Repulsion (film)

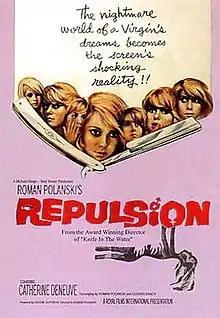
Theatrical release poster

Repulsion is a 1965 British psychological horror thriller film directed by Roman Polanski, and starring Catherine Deneuve. Based on a story written by Polanski and Gérard Brach, the plot follows Carol, a withdrawn, disturbed young woman who, when left alone in the apartment she shares with her sister, is subject to a number of nightmarish experiences. The film focuses on the point of view of Carol and her vivid hallucinations and nightmares as she comes into contact with men and their desires for her. Ian Hendry, John Fraser, Patrick Wymark, and Yvonne Furneaux appear in supporting roles.